Rachel Boston

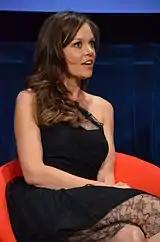
Boston at the Paley Center in April 2012

Boston landed the lead role on ABC's Ric Swartzlander comedy pilot "The News" (2007). The show was set in a chaotic Phoenix television newsroom. Boston played a rising star at the station who had recently been promoted to executive producer of all news programs. Boston also starred with Donal Logue in the Fox pilot "Hackett", directed by Barry Sonnenfeld, and starred with Ed O'Neill and Christine Baranski in the CBS pilot "Inseparable".